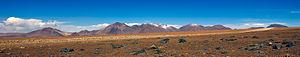
Le Guayaques est un massif volcanique situé sur la frontière entre la Bolivie et le Chili. Il est composé de plusieurs dômes de lave rhyodacitique alignés sur dix kilomètres et culminant au Guayaques avec 5 598 mètres d'altitude.